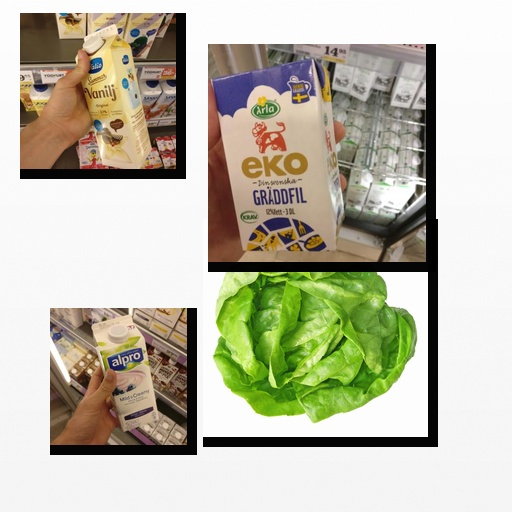
Food items: lettuce, vanilla_yogurt, blueberry_soy_yogurt, sour_cream